Azerbaijan–Kazakhstan relations

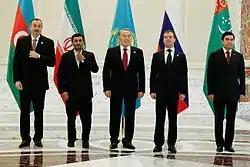
Kazakhstan and Azerbaijan both reached an agreement on the legal status of Caspian Sea in a short time. Caspian Sea is also surrounded by Russia, Iran and Turkmenistan.

The heads of both states visit each other regularly. Heydar Aliyev paid a visit to Kazakhstan in order to take part in the 150th anniversary of Abay Kunanbayev. Heydar Aliyev was awarded with the medal "Astana" for his services in the development of friendly relations with Kazakhstan.